Suzuki Vitara

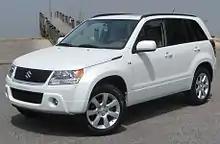
Suzuki Grand Vitara (2008–2011)

In the second half of 2008, the Grand Vitara was given a facelift and two new engines. A Suzuki-developed 2.4-litre inline four is offered producing and of torque, usually in conjunction with the 4-speed automatic transmission. The previous 2.7-litre Suzuki V6 was replaced with a GM-sourced 3.2-litre V6. The 3.2 V6 was only offered in the flagship prestige model which produces of power and of torque. Fuel economy has also been improved with the addition of VVT to both engines, and the 1.9-litre turbo-diesel has also received some updates, improving fuel economy. Safety has also been improved with more airbags and traction control being standard on all models. The four mode 4WD system is also available on all models. It features a lockable central differential along with low ratio gears. Subtle improvements were made on the exterior of the car, such as indicators relocated to the door mirrors, and a more pronounced front grille and bumper. The interior was also updated.